Global Affairs Canada

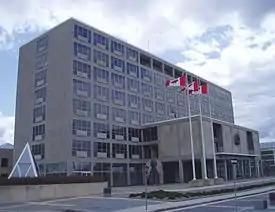
John G. Diefenbaker Building, 111 Sussex Avenue, is home to most of the employees working on international trade. It also hosts a number of secondary and support offices

In September 2012, the Canadian Department of Foreign Affairs and the UK Foreign and Commonwealth Office signed a memorandum of understanding on diplomatic cooperation, which promotes the co-location of embassies, the joint provision of consular services, and common crisis response. The project has been criticized by leading Canadian foreign affairs scholars for undermining Ottawa's foreign policy independence.